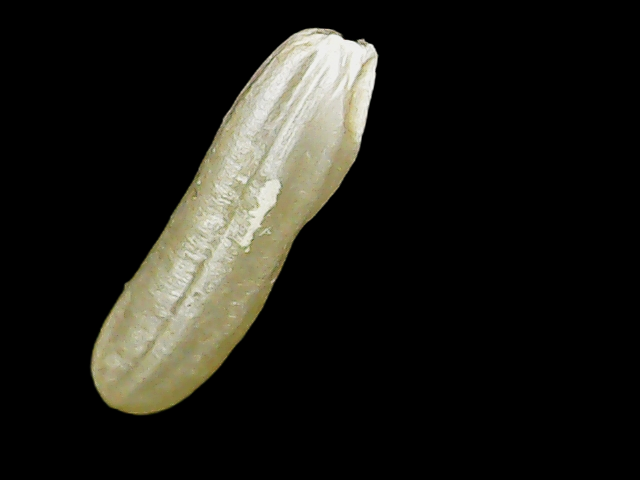
Rice variety: Binadhan16